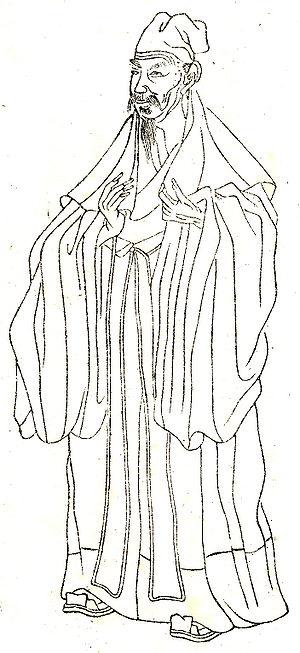
La dynastie Song de Chine est une dynastie régnante qui contrôle la Chine historique et le Sud de la Chine du milieu du Xᵉ siècle jusqu’au dernier quart du XIIIᵉ siècle. Cette dynastie marque un tournant important dans le domaine des innovations en science et technologie de la Chine ancienne, avec l'émergence de figures intellectuelles éminentes comme Shen Kuo et Su Song et l'utilisation révolutionnaire de la poudre à canon dans les armes.
Sima Guang était un historien et érudit chinois ainsi qu'un homme d'État de la dynastie Song.